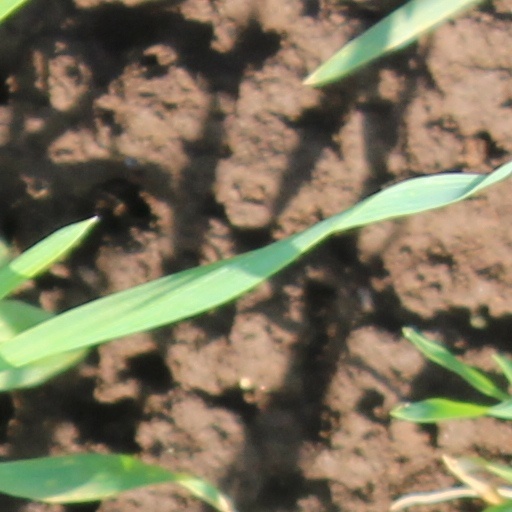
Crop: wheat